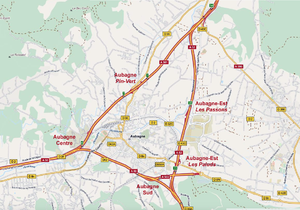
Plan routier et autoroutier d'Aubagne
Aubagne est une commune située dans le département des Bouches-du-Rhône en région Provence-Alpes-Côte d'Azur dans le Sud-Est de la France.